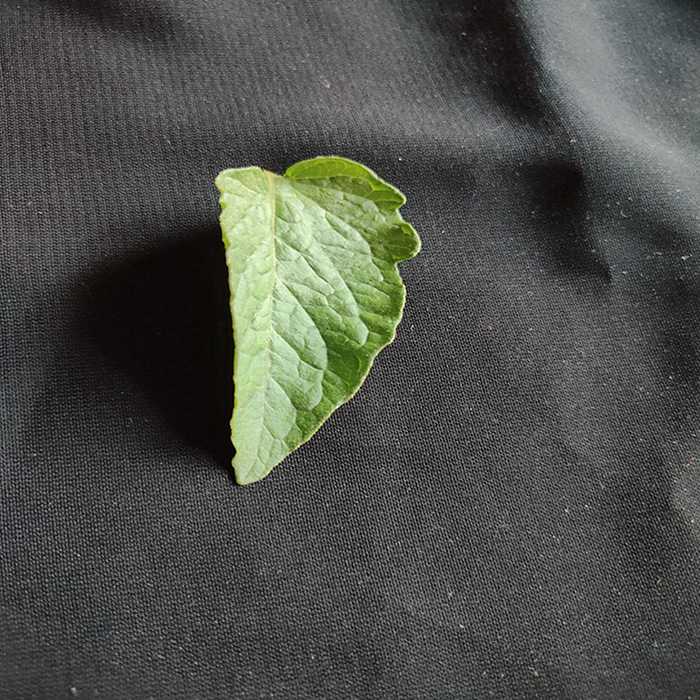
Plant: Tomato
Label: Tomato Fresh leaf